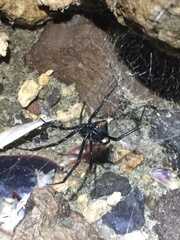
Species: Lactrodectus_hesperus